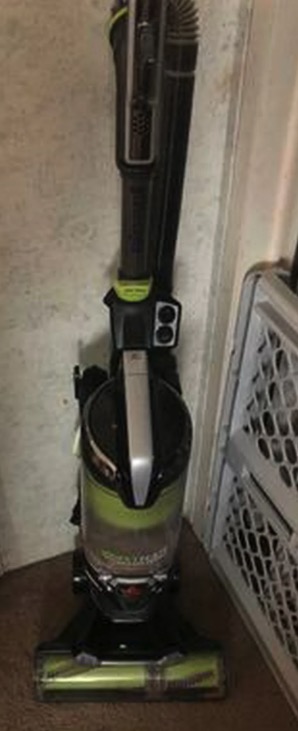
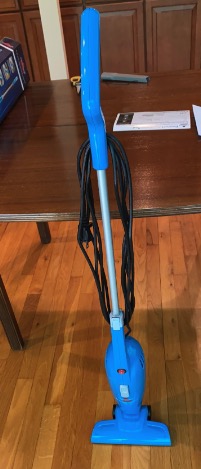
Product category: items_vacuum
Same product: no